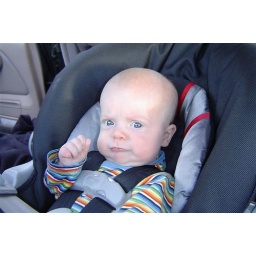
Hanging in the car seat (making yet another funny face)